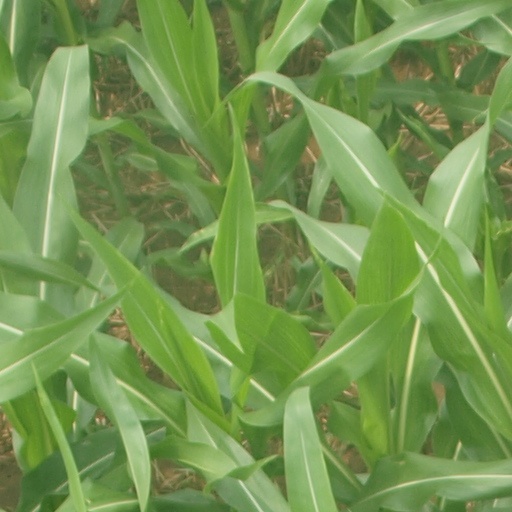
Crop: maize; corn